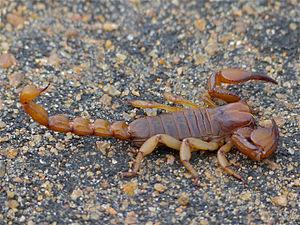
Opistophthalmus glabrifrons est une espèce de scorpions de la famille des Scorpionidae.